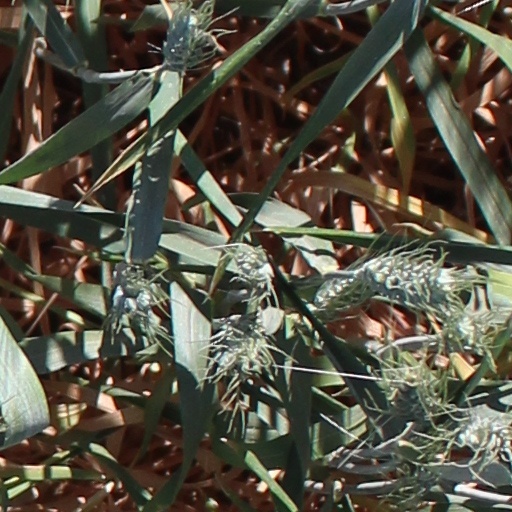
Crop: wheat